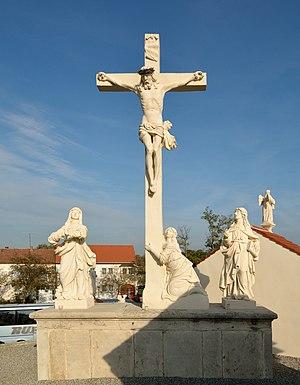
Crucifixion (1759), Frauenkirchen (1685), Burgenland, Autriche